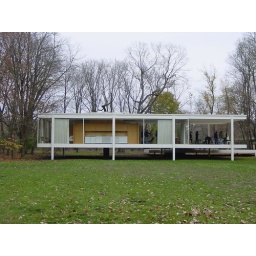
Mies van der Rohe's Farnsworth house in Plano, IL